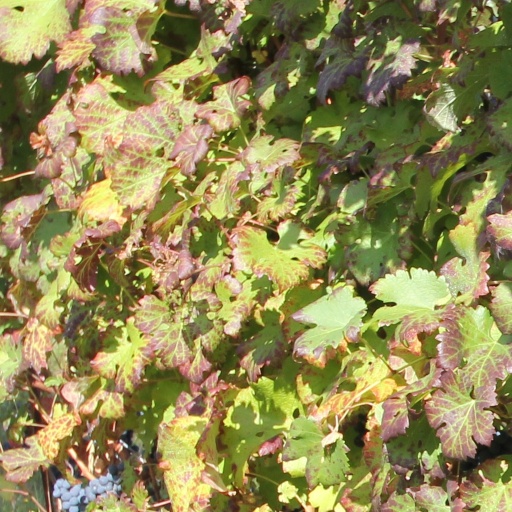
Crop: grape